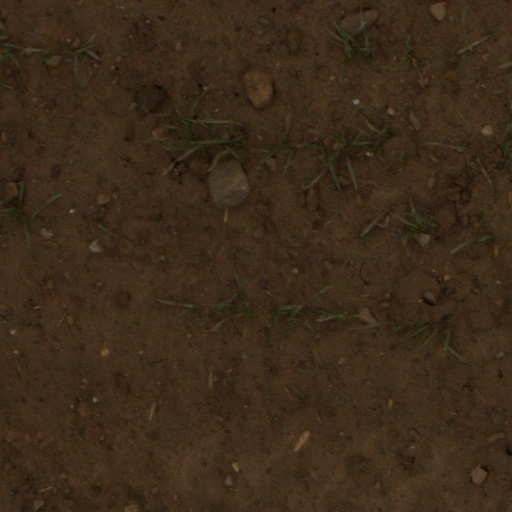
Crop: wheat